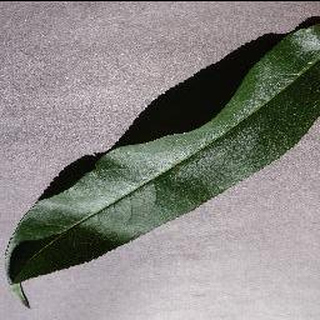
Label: healthy_peach